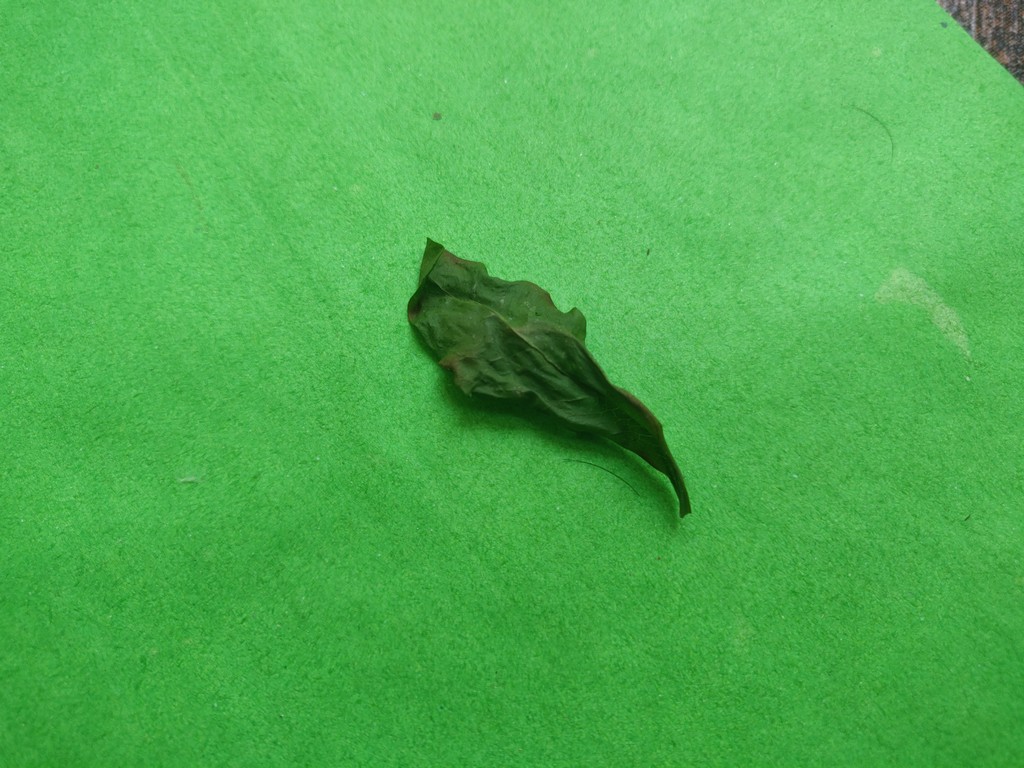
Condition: Dried
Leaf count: single
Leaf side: unknown